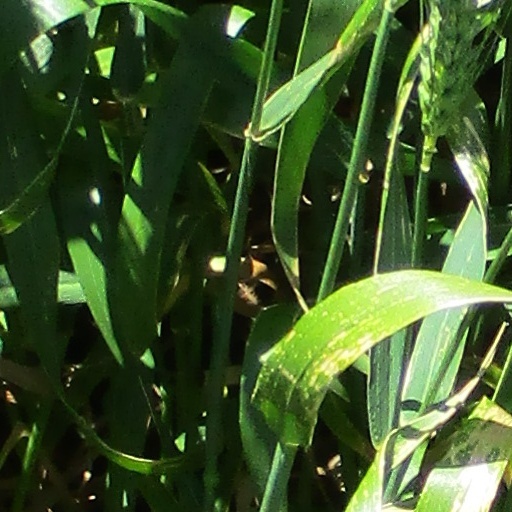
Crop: wheat